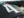
Number: 4